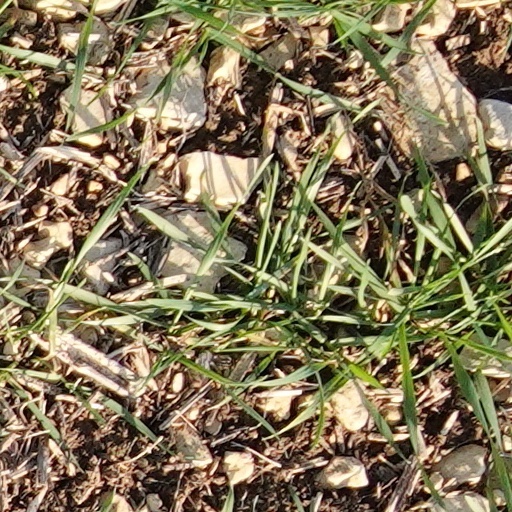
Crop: wheat